Toonlet

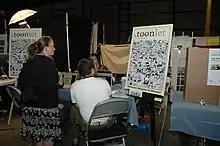
Toonlet booth at Maker Faire 2008.

Headquartered in Portland, Oregon, Toonlet was founded in mid-2007 by CEO Craig Schwartz and CTO Seth Ladygo. The two made a beta version of the site live to the public at the end of the year. Previously, Schwartz worked at the video game publisher Electronic Arts as a Producer for The Sims and SimCity video games. Because toonlet hasn't accepted institutional (i.e. venture capital or angel investment) funding, Craig also took a short writing contract for the highly anticipated "Spore" video game in late 2007. In mid-2008, Schwartz and Ladygo asked friend Ian Schlein to join the company as part-time Community Manager.